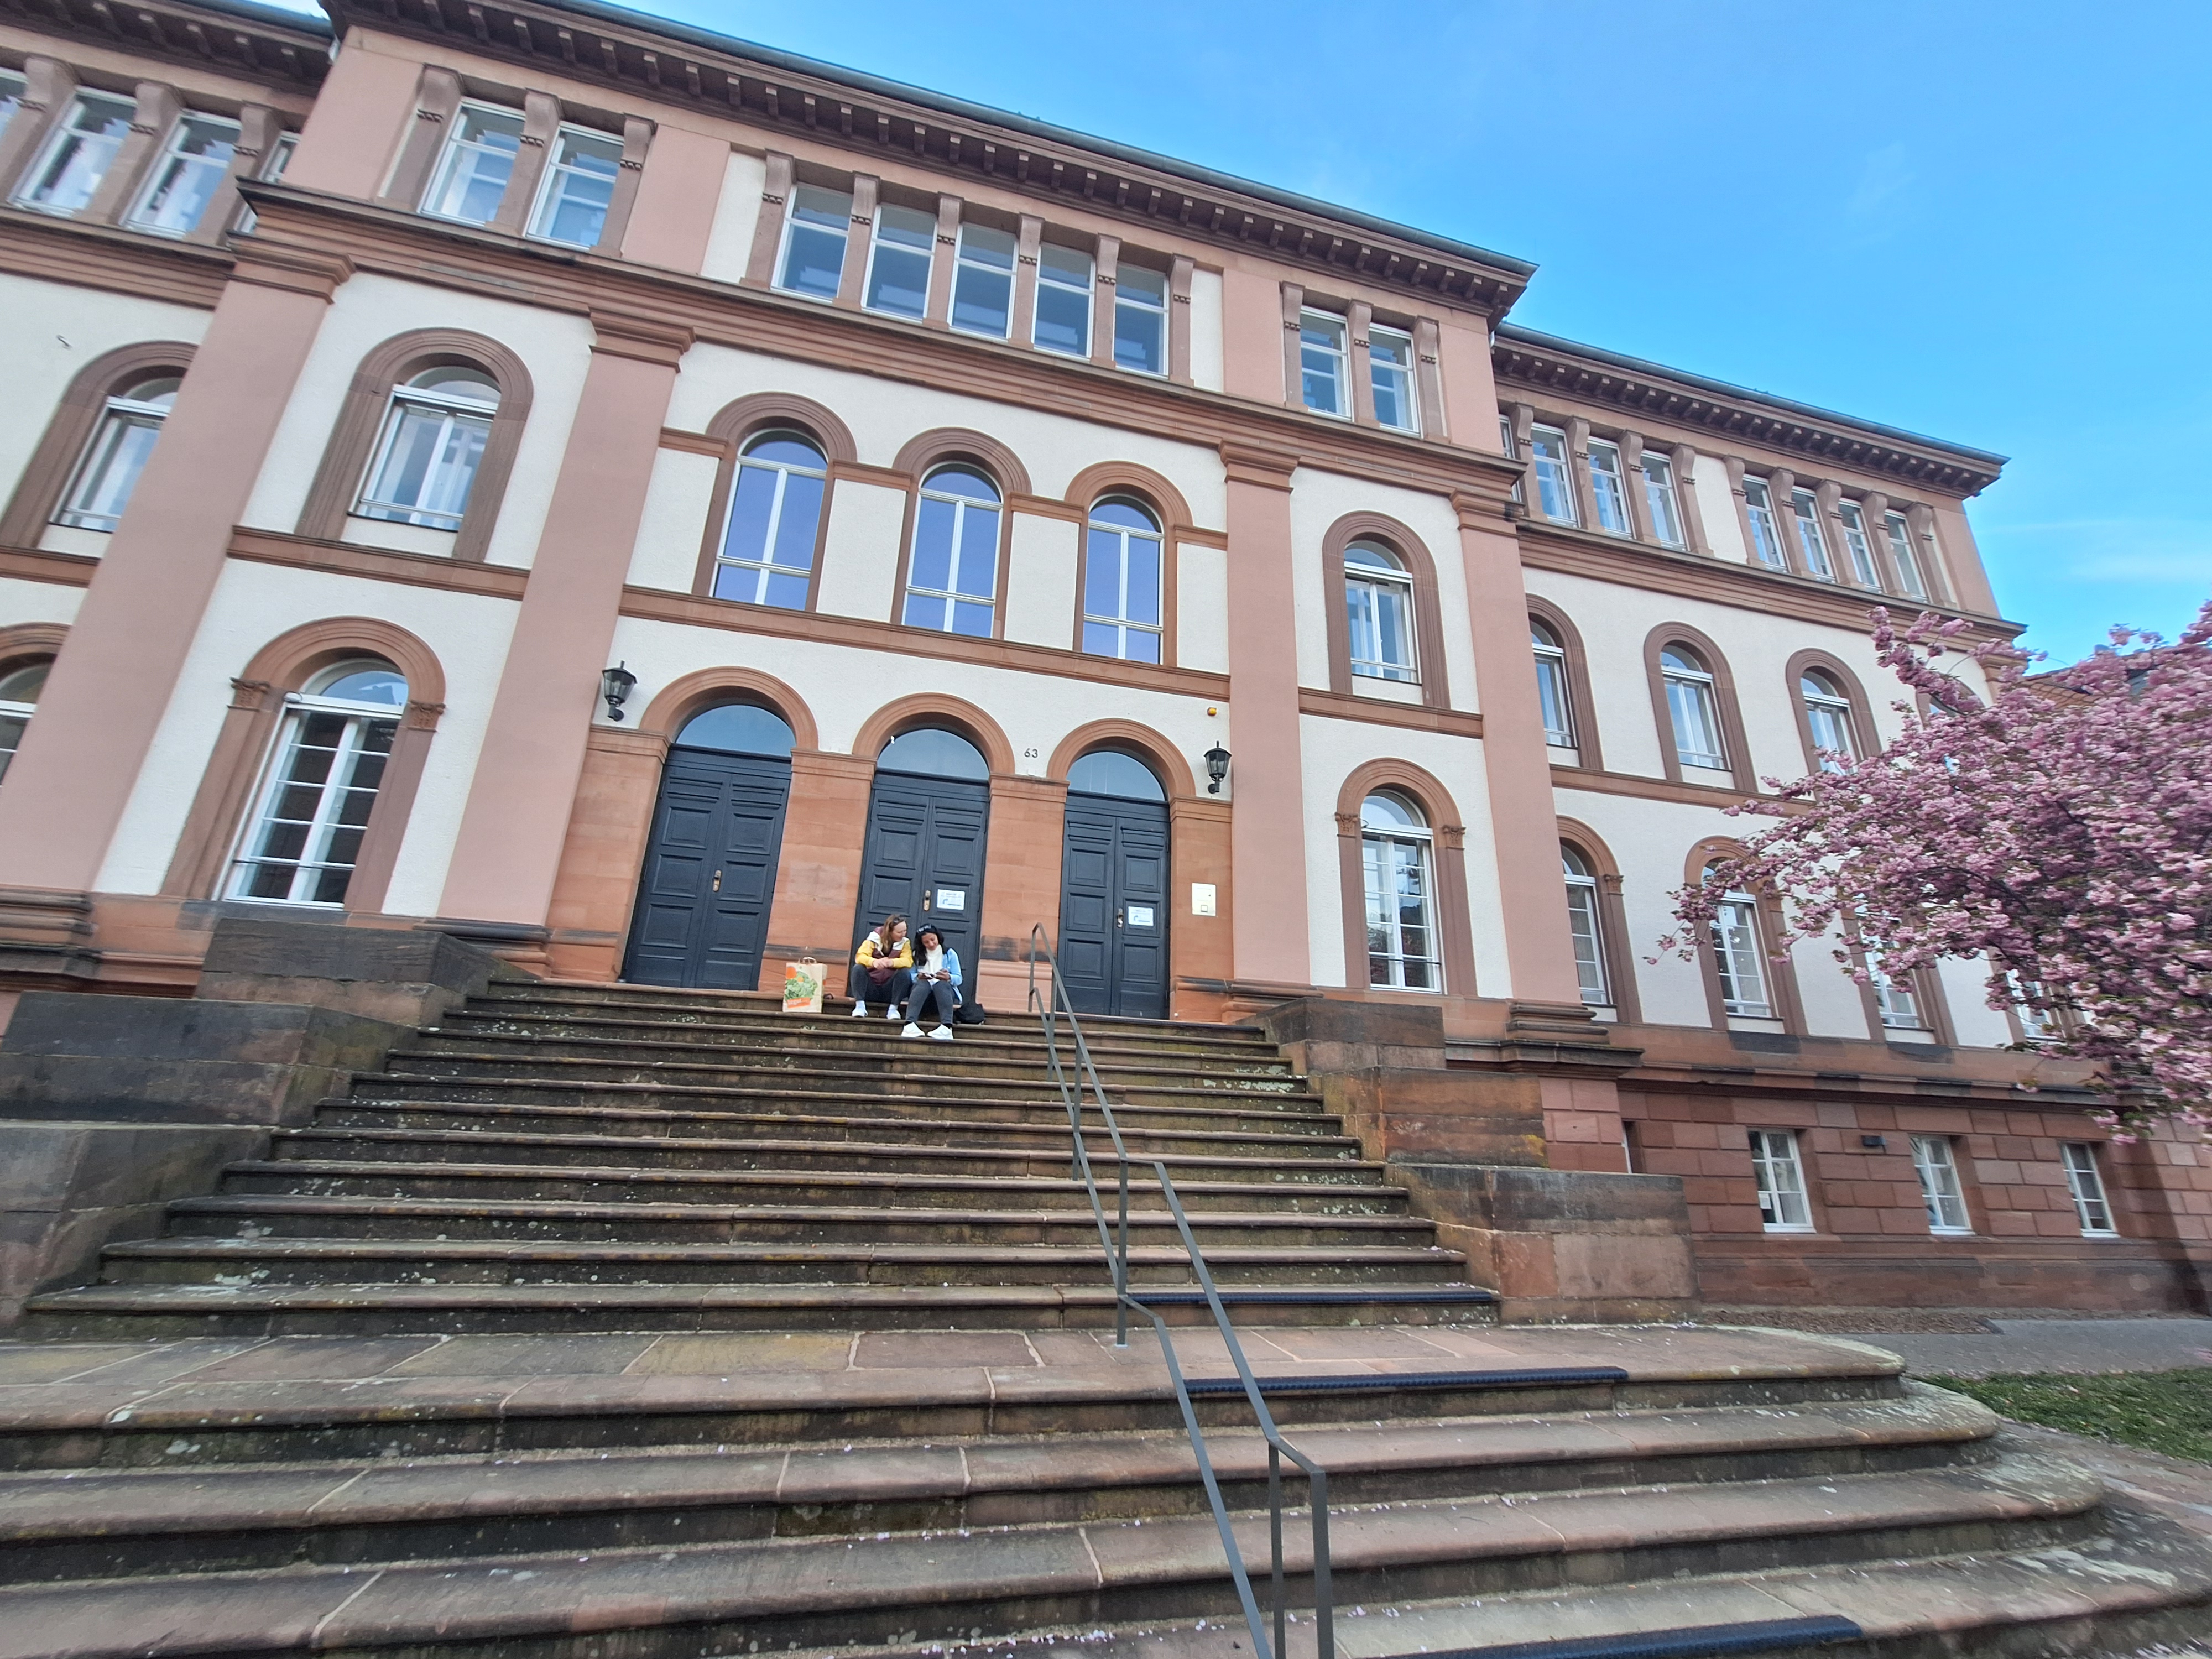
Building: Ketzerbach 63